Ve (Cyrillic)

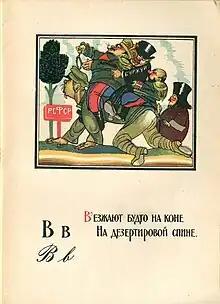
"Ve", from the "Alphabet Book оf the Red Army soldier" (1921)

Ve (В в; italics: "В" "в") is a letter of the Cyrillic script. It commonly represents the voiced labiodental fricative , like in "vase". It can also represent .